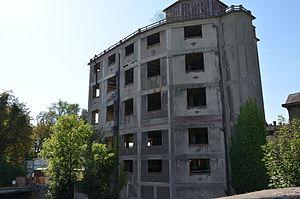
Atelier de fabrication plus récent.
L'usine Abadie est une ancienne fabrique de papier à cigarette, fondée en 1866 et fermée en 1975, située au Theil-sur-Huisne, dans le département français de l'Orne. Elle est située à l'entrée du village, route de Ceton, le long de l'Huisne.